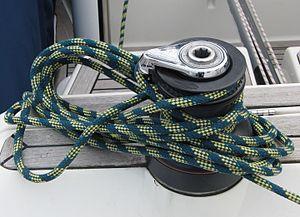
Winch Harken, 2 speed (ratio 42) sur un voilier.
L'accastillage désigne l'ensemble des accessoires de pont qui servent aux manœuvres des voiles d’un navire de faible tonnage, particulièrement en navigation de plaisance et sur les yachts.
Un winch ou plus rarement cabestan, est un équipement fixe placé sur le pont d'un voilier qui permet de démultiplier la traction exercée par l'équipage sur les cordages utilisés pour contrôler la voilure.